Mohamed Charmi

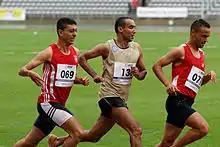
Mohamed Charmi (left) at Paris Athletics Paralympic Meeting in 2014

Mohamed Charmi (born May 28, 1981) is a Paralympian athlete from Tunisia competing mainly in category T37 middle-distance events.